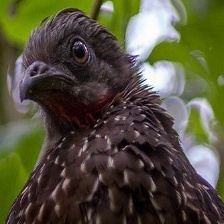
Species: BAND TAILED GUAN
Scientific name: PENELOPE ARGYROTIS